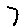
Label: 7